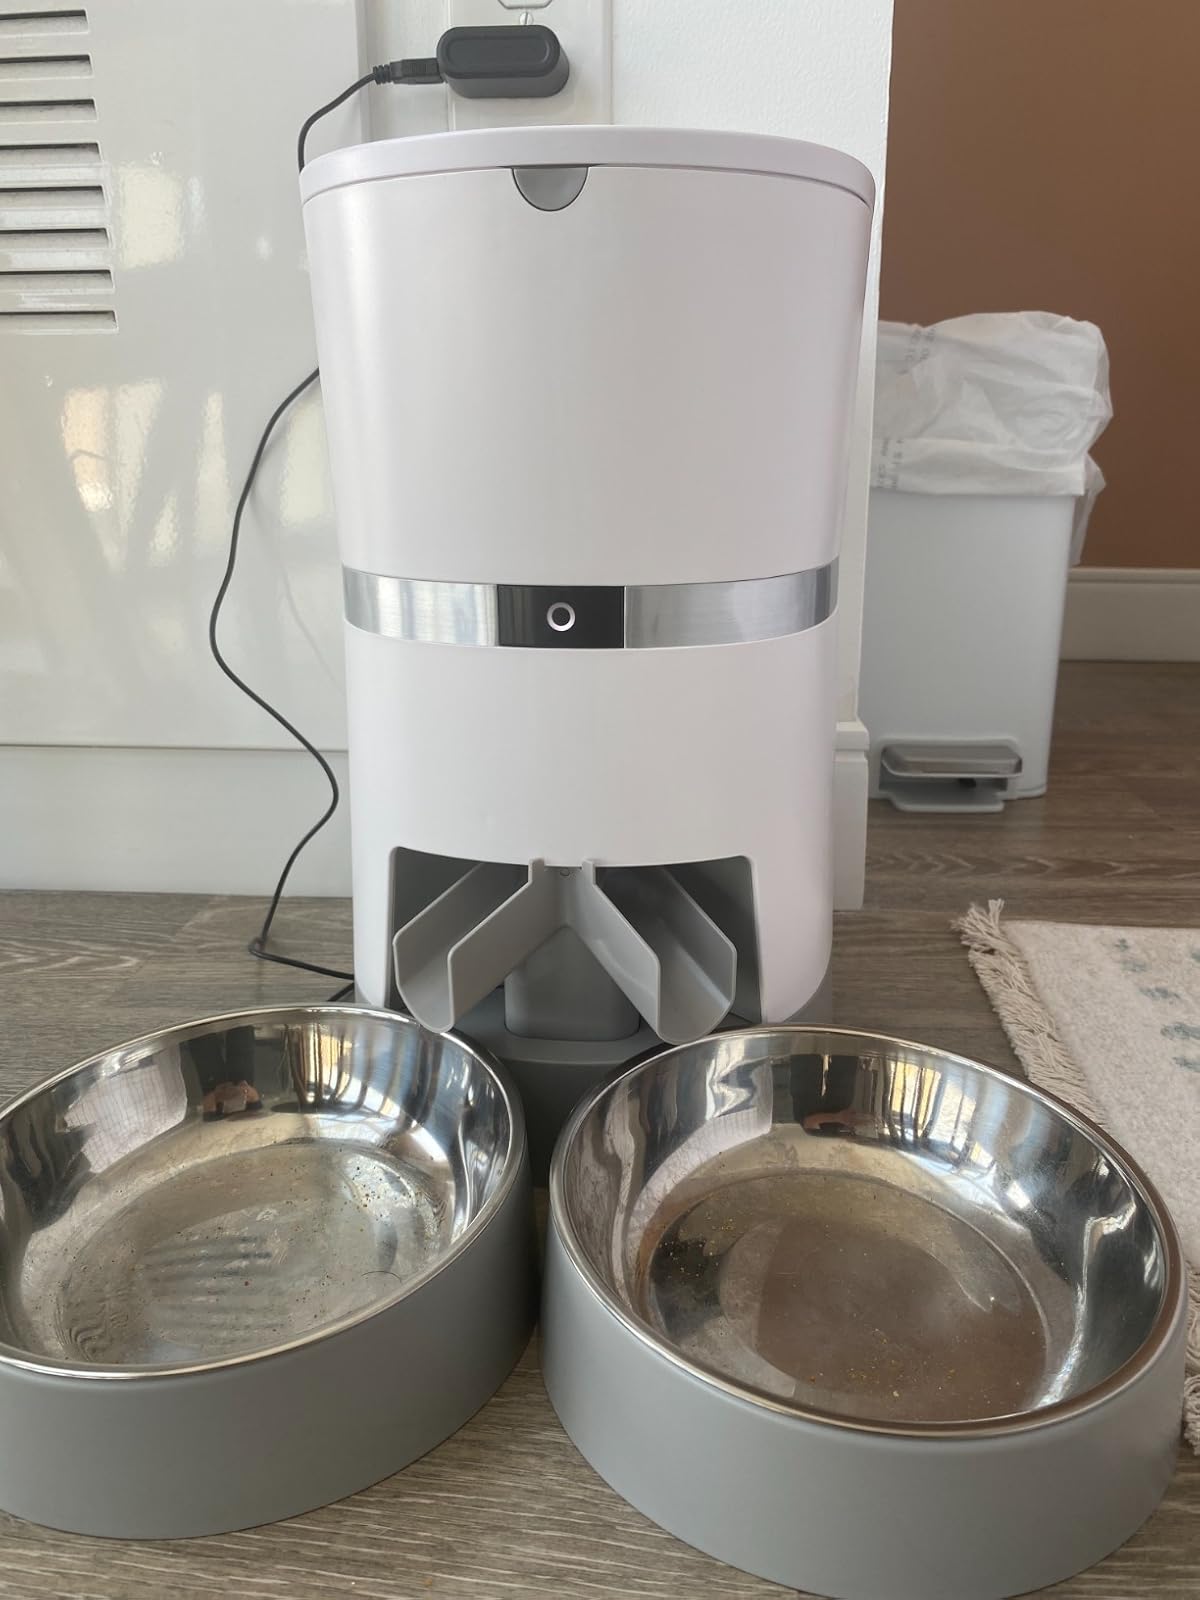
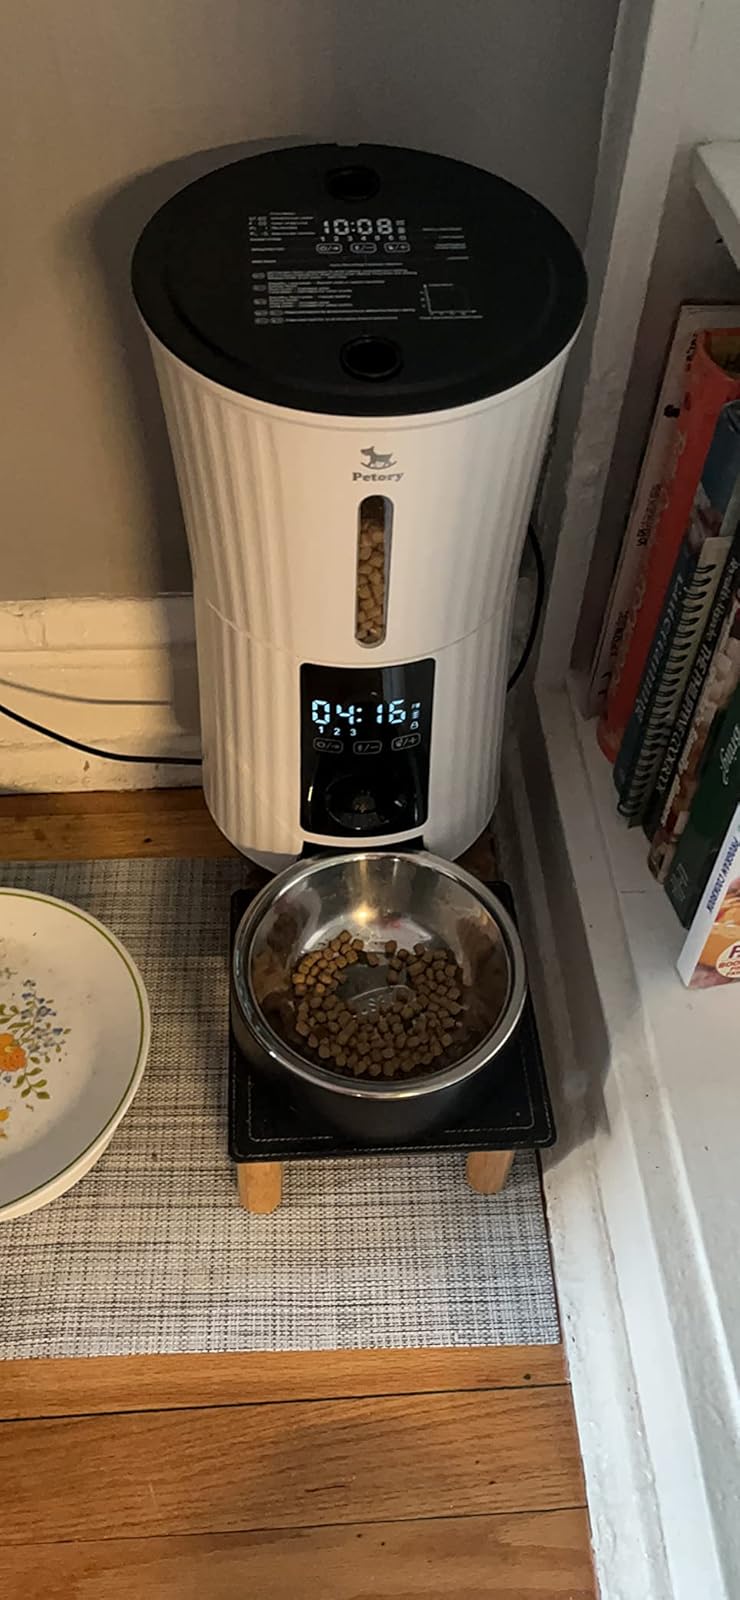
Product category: items_feeder
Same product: no